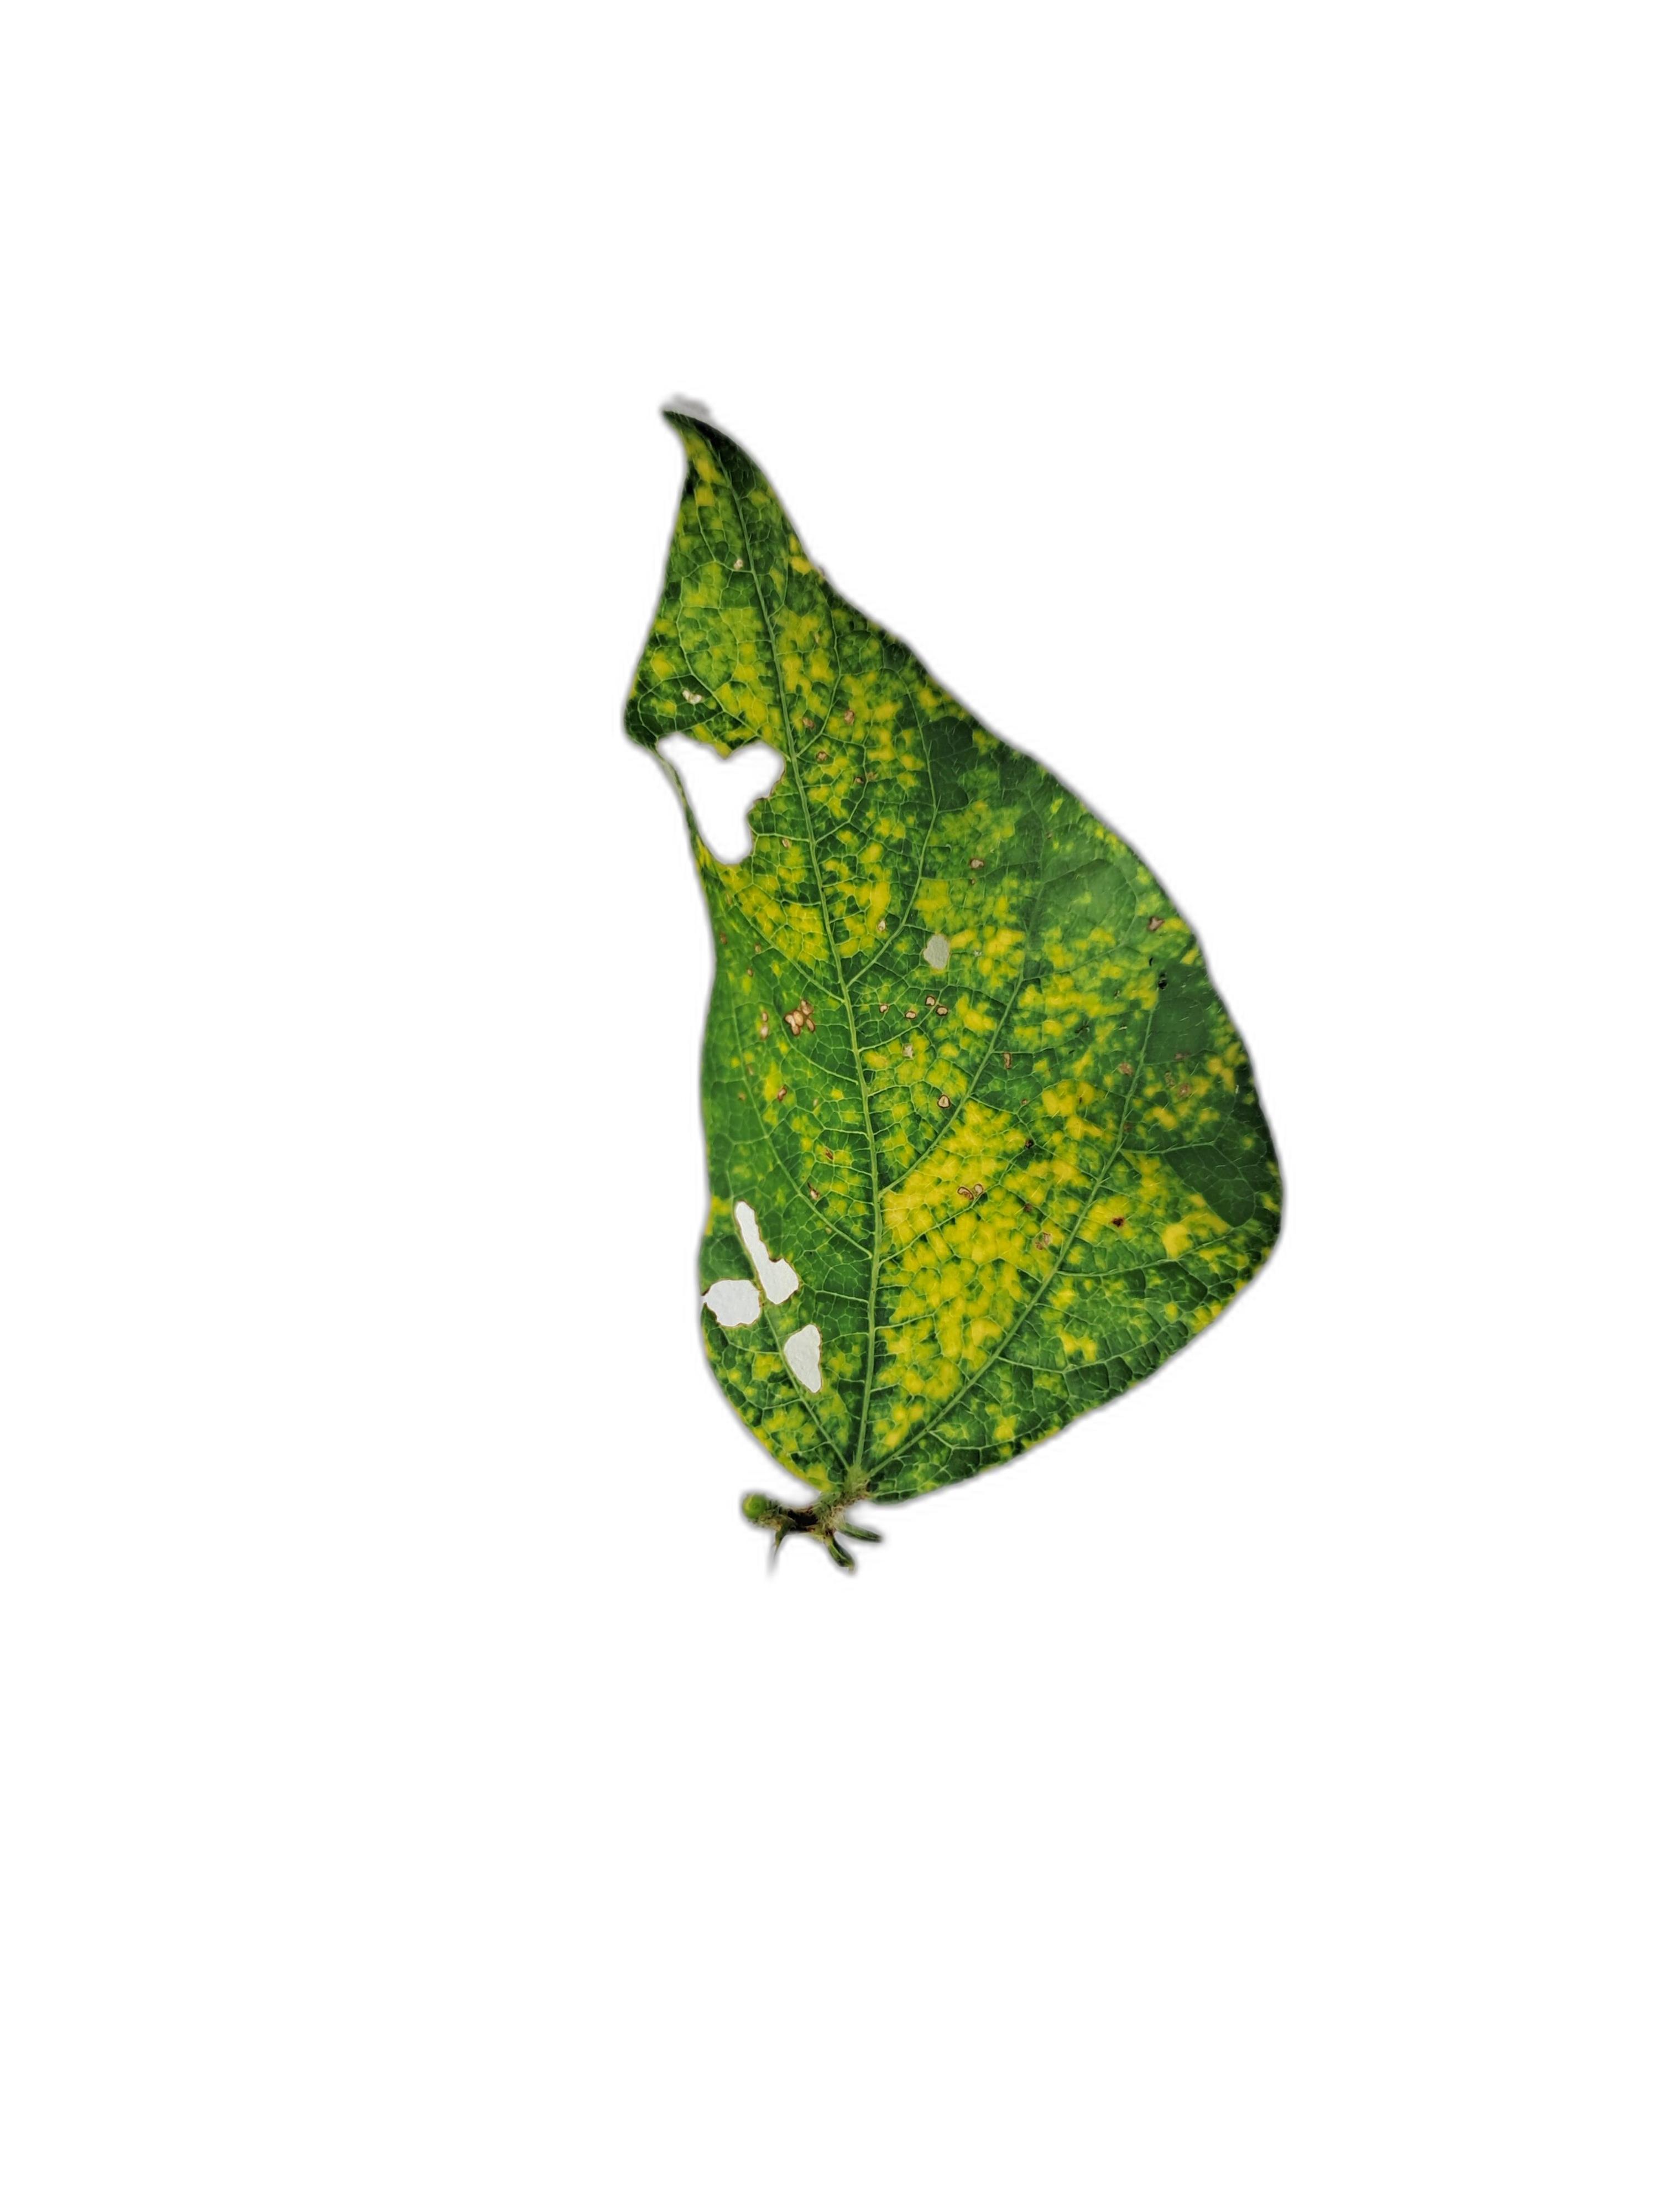
Label: Yellow Mosaic